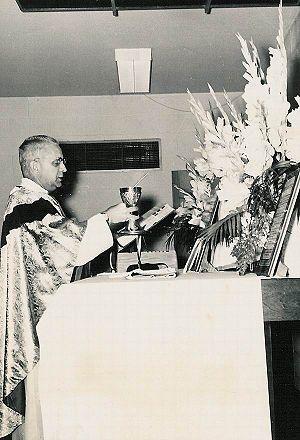
Précédant la consécration et la communion, l'offertoire est une partie de la messe où le prêtre place l'offrande du pain et du vin sur l'autel.